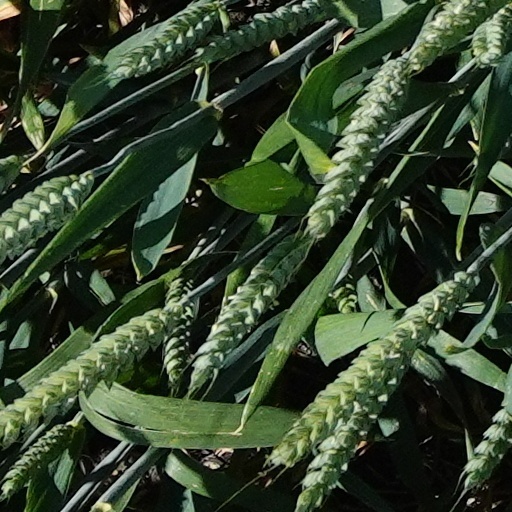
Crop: wheat